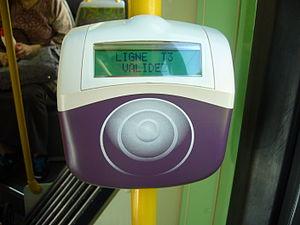
Validateur Navigo présent dans les bus et tramway. Русский: Валидатор бесконтактных билетов Navigo, используемый в автобусах и трамваях Парижа.
Filéo est la dénomination du service de transport à la demande de la plateforme de l'aéroport de Paris-Charles-de-Gaulle. Ce service de bus est destiné aux employés de la plateforme aéroportuaire. La desserte de l'aéroport lui-même et de la zone de fret est privilégiée, le service de commune à commune n'étant pas autorisé.
La ligne 3 du T Zen est un projet de ligne de transport en commun en site propre qui doit relier le 19ᵉ arrondissement de Paris, depuis la station Porte de Pantin, à la station du tram-train T4 Gargan, aux Pavillons-sous-Bois. Sa mise en service, initialement envisagée pour 2018, est repoussée à fin 2022 au plus tôt.
Le réseau de bus Express est un réseau de bus circulant sur de longues distances tous les jours, sauf exception, mis en place par Île-de-France Mobilités et exploité par les compagnies Transdev, Keolis, Stile Express, Albatrans et Hourtoule. Le réseau relie les principales agglomérations de grande couronne ainsi que les aéroports.
Les Transports intercommunaux Centre Essonne est un réseau de bus organisé par Île-de-France Mobilités et la communauté d'agglomération Grand Paris Sud Seine-Essonne-Sénart afin de desservir le centre de l'Essonne.
La ligne 4 du T Zen est un projet de ligne de transport en commun en site propre qui vise à relier Viry-Châtillon à la gare de Corbeil-Essonnes en remplacement de l'actuelle réseau de bus ligne 402.
Procars est une entreprise de transports de voyageurs basée au nᵒ 2 rue Georges-Dromigny à Provins en Île-de-France. La société exploite plusieurs lignes régulières en Seine-et-Marne et dans la région Grand Est.
Une carte Navigo, est une carte à puce sans contact, utilisant la technologie dite de communication en champ proche qui a succédé à la Radio-identification, afin de servir de support pour certains forfaits d'abonnement utilisables dans les transports en Île-de-France sur les réseaux RATP, SNCF, Optile, Vélib' Métropole, Véligo et anciennement Autolib'. Sa mise en œuvre est supervisée par Île-de-France Mobilités, propriétaire de la marque.
Le Transport en commun en site propre Massy - Saint-Quentin est une ligne de bus à haut niveau de service organisée par Île-de-France Mobilités et mise en service progressivement depuis 2000. Elle est utilisée principalement par la ligne Express 91.06 entre Massy et Saclay, ainsi que les lignes Express 91.10 et 91.11 entre Saclay et Saint-Quentin-en-Yvelines, sur certaines sections.
Le réseau de bus Express A14 est un réseau de transports en commun par autocar empruntant l’autoroute A14, exploité par la Société de transport interurbain des lignes express et la Compagnie des transports collectifs de l'ouest parisien, entre le quartier d’affaires de La Défense et plusieurs communes des Yvelines.
Les lignes de bus Traverses de Paris constituent un ensemble de lignes de bus de quartier sur certains arrondissements de Paris cofinancées par la Ville de Paris et Île-de-France Mobilités et exploitées par deux transporteurs, la Régie autonome des transports parisiens et B.E. Green, filiale des « Autocars Dominique ».
Le tramway d'Île-de-France contemporain, organisé par Île-de-France Mobilités, est composé de dix lignes distinctes, à l'histoire particulière et aux matériels différents. Sept ont été créées de toutes pièces, et trois résultent de la modernisation de lignes ferroviaires anciennement sous-exploitées. Les lignes 1, 2, 3a, 3b, 5, 6, 7 et 8 sont exploitées par la RATP, la ligne 11 et les futures lignes 9, 12 et 13 sont et seront exploitées par Keolis et la ligne 4 par la SNCF.
Le réseau de bus Probus est le réseau urbain d'autobus de la ville de Provins. Ce réseau se démarque des lignes classiques par un guidage par satellite de toutes les lignes grâce à un système de repérage par GPS qui suit les déplacements des bus, envoie les informations à des balises situées dans le sol et les renvoie sur un ordinateur central.
Résalys est le nom commercial du réseau de transports en commun du bassin de Saint-Germain-en-Laye, exploité par l'Établissement Transdev de Montesson Les Rabaux. Il est formé de six lignes, dont deux ont un itinéraire circulaire..
Le réseau de bus RATP couvre l'ensemble du territoire de la ville de Paris et la partie centrale de l'unité urbaine de Paris. Il constitue un réseau dense de transports en commun complémentaire des réseaux ferrés, organisé et financé par Île-de-France Mobilités.
Noctilien est la dénomination du service de bus de nuit d’Île-de-France géré par Île-de-France Mobilités et exploité par la RATP et la SNCF.